The Unforgettable Fire

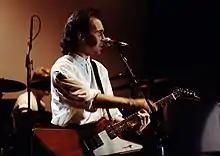
The Edge "(pictured in 1985)" experimented with his guitar playing style, equipment setup, and tunings during the recording sessions at Eno's encouragement.

The Edge was encouraged by Eno to think of the studio as an instrument and to expand the range of his guitar tones, resulting in experiments with his equipment and guitar playing techniques. The producer processed the Edge's guitar through an AMS harmonizer effects unit, a Lexicon Prime Time delay unit, and a reverb chamber; Lanois at times confused the guitar sounds for keyboards. The Edge also used an EBow, a slide with echo, alternative guitar tunings, and a "zero sustain" technique that muted his strings with tape across the bridge. He experimented with the placement and miking of his guitar amplifier. At times, it was situated outside on the balcony encircling the castle, with close miking and, when it rained, a plastic cover to shield it. This placement was originally done for sound isolation purposes, but ended up producing a good sound. Other times, his amplifier was placed at the bottom of a staircase, with one microphone there and another placed at the top of the staircase.